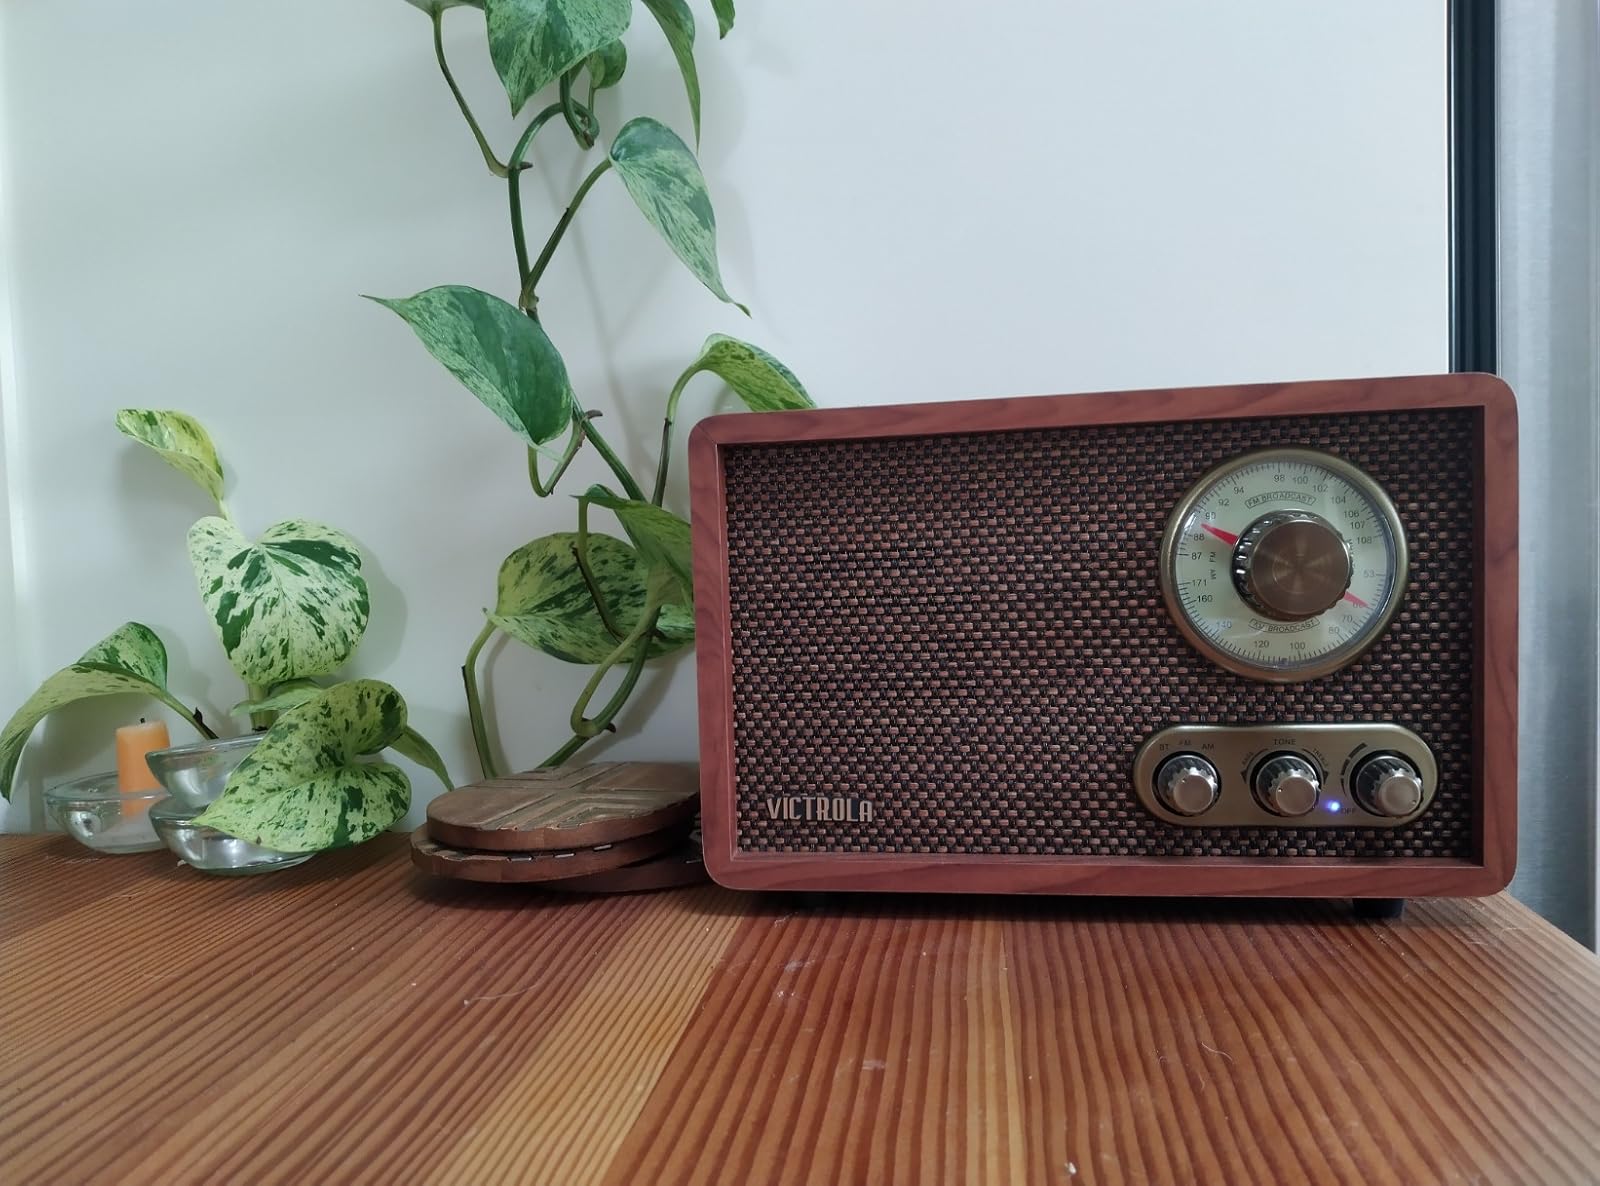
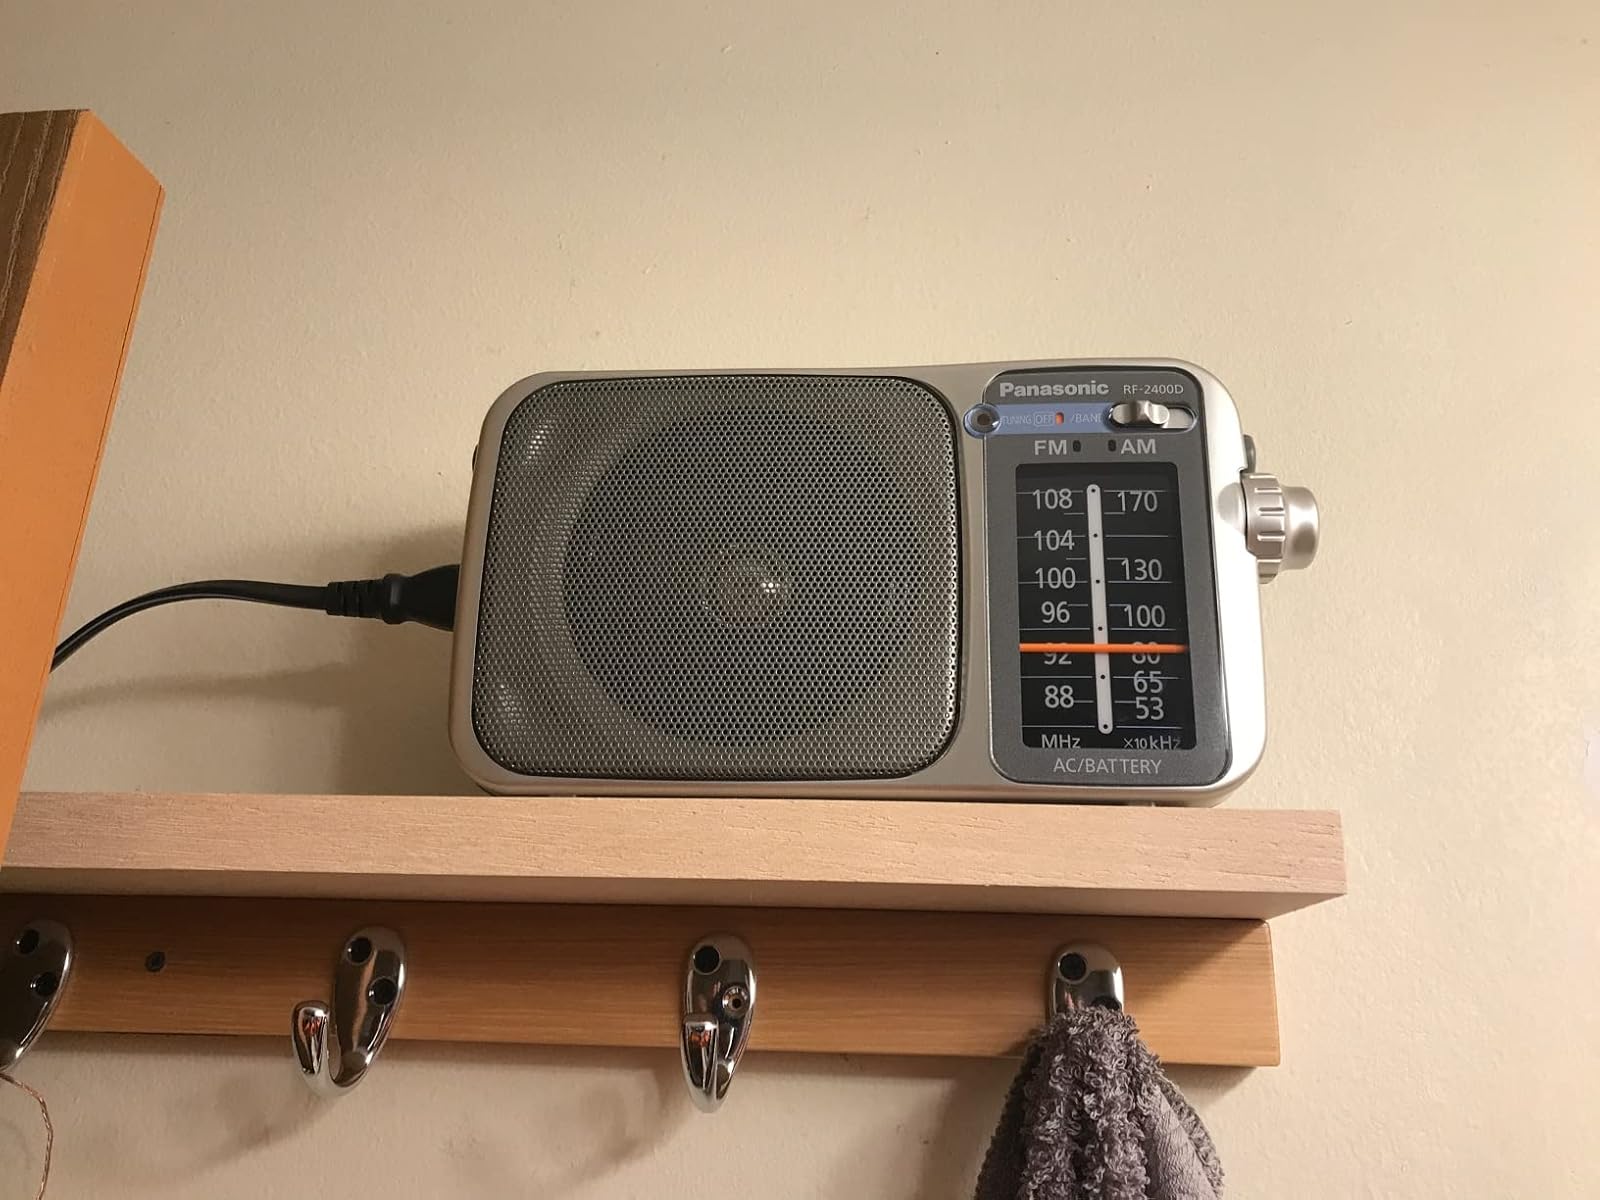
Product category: radio
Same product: no